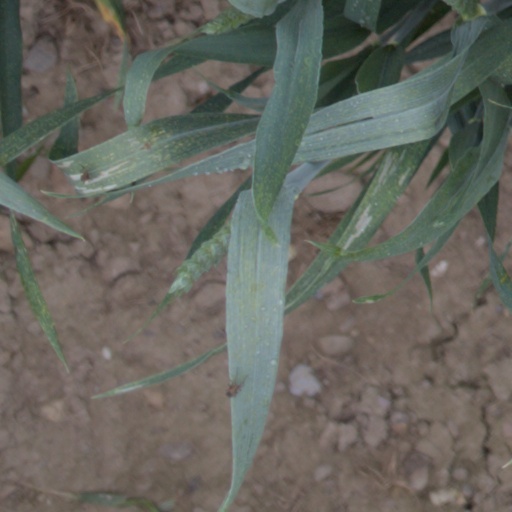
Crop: wheat